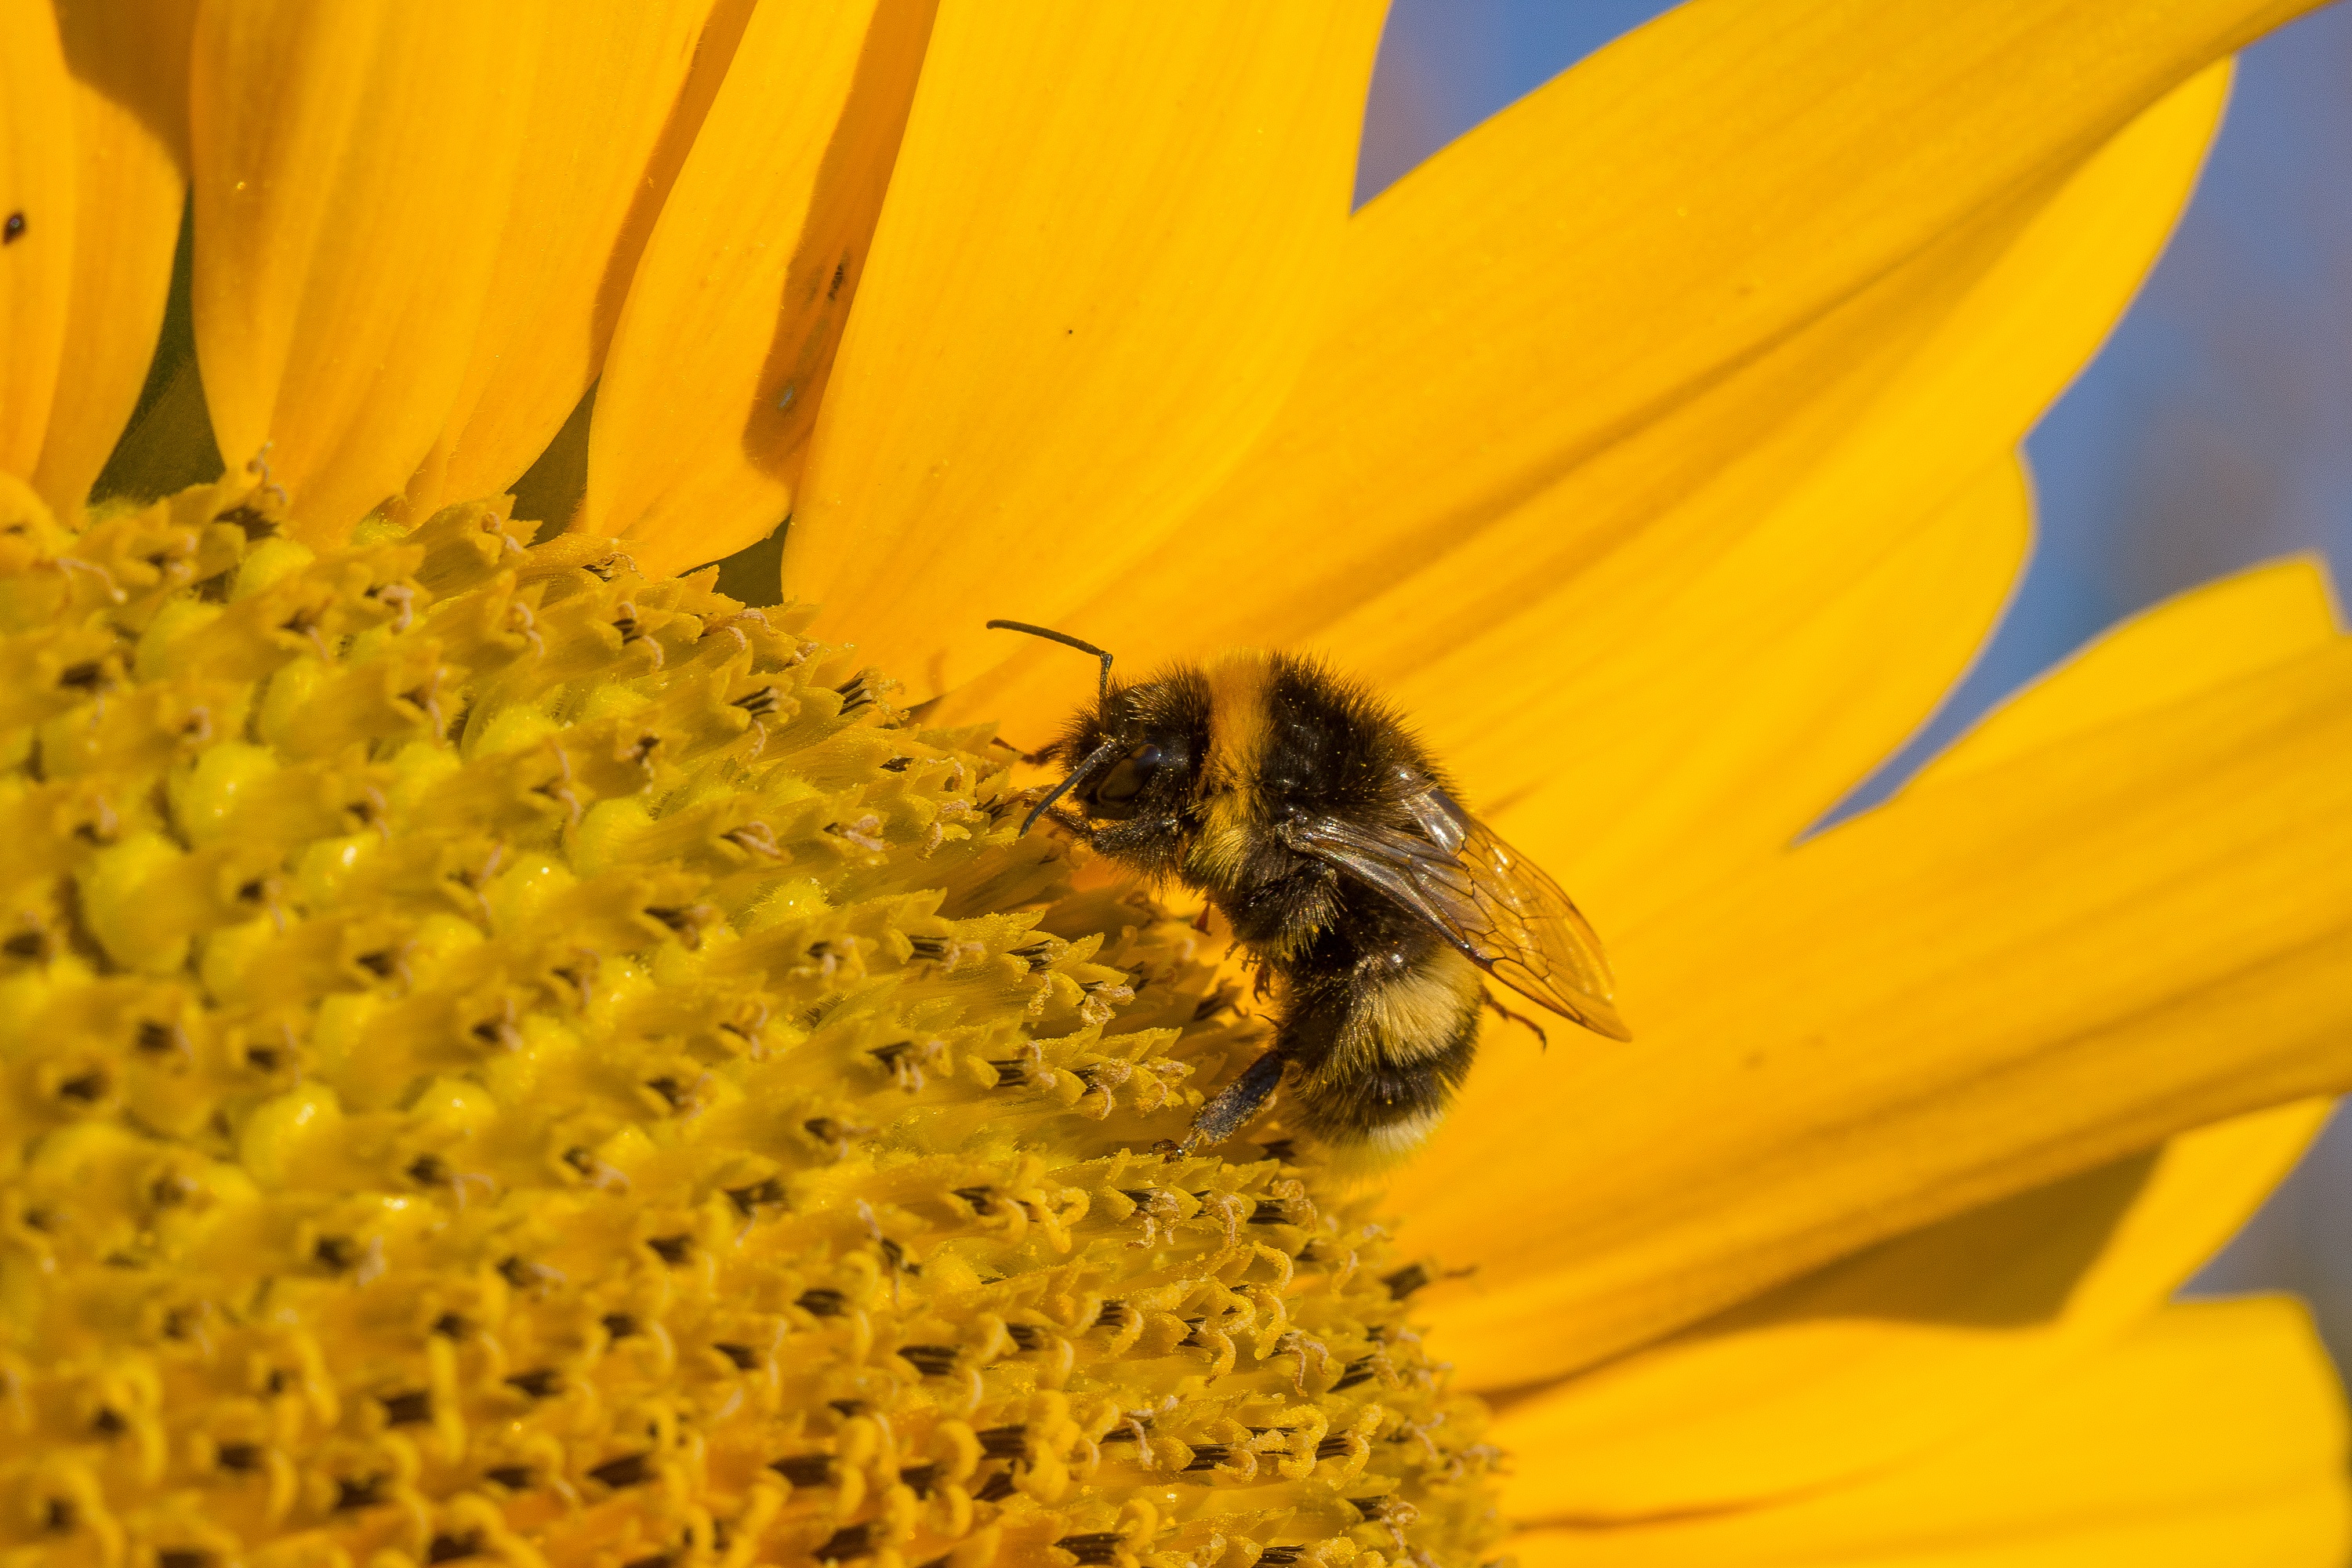
nature, blossom, plant, photography, flower, petal, bloom, summer, pollen, insect, macro, yellow, close, flora, fauna, sunflower, invertebrate, sprinkle, close up, bee, sun flower, hummel, nectar, macro photography, flowering plant, honey bee, daisy family, pollinator, plant stem, land plant, membrane winged insect